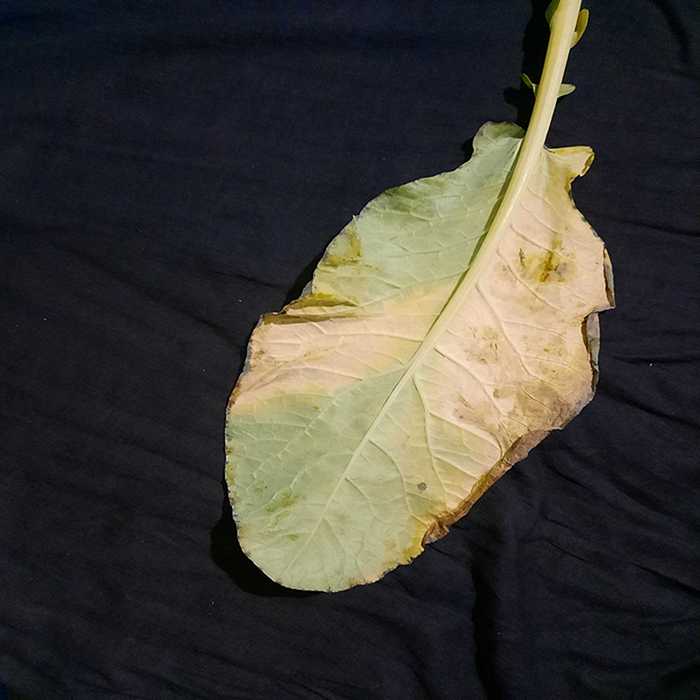
Plant: Cauliflower
Label: Black Rot